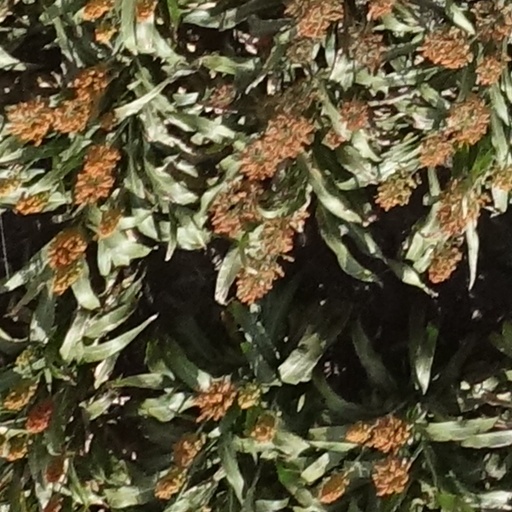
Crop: sorghum